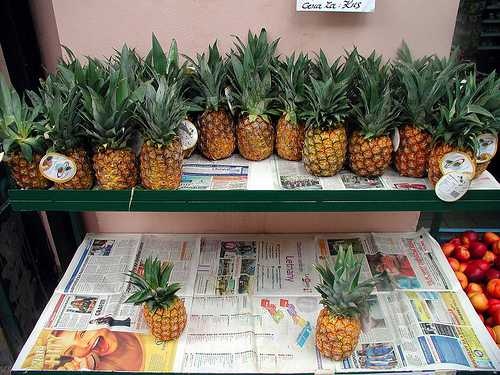
Label: Pineapple